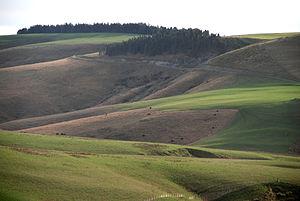
Otago est une région de Nouvelle-Zélande située au sud-est de l'île du Sud. Recouvrant environ 32 000 km², elle est par sa superficie la seconde du pays. Elle compte 193 800 habitants.